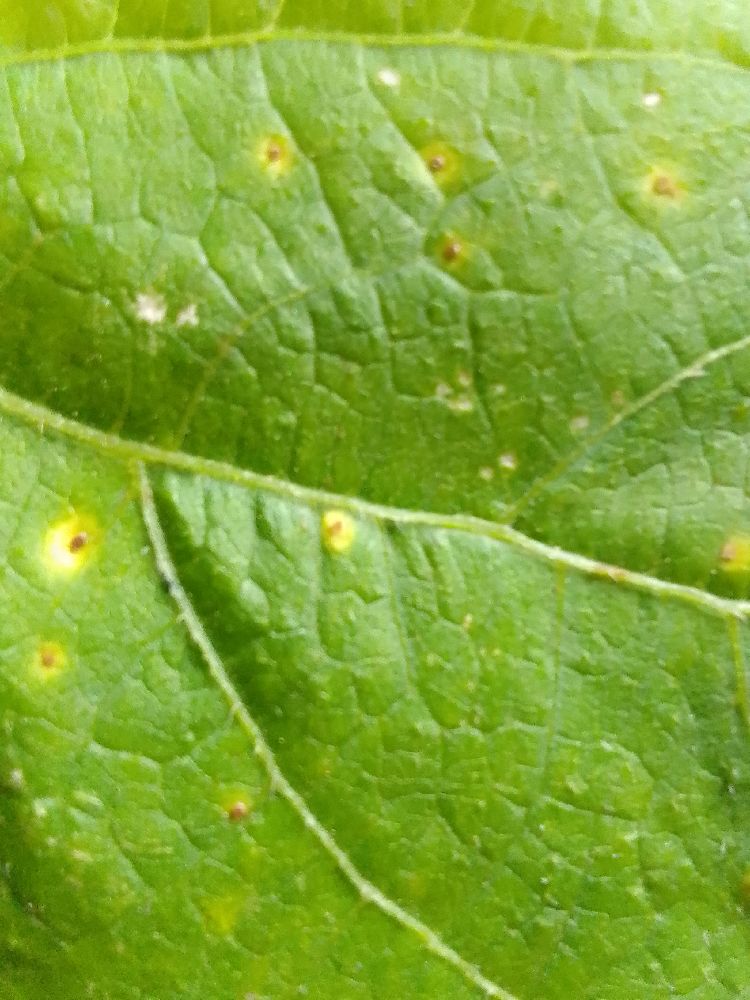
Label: rust